Tennessee State Route 99

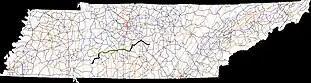
SR 99 highlighted

SR 99 begins as a secondary highway in Wayne County in Waynesboro at an intersection with US 64/SR 15 just east of downtown along a former alignment of US 64. The highway then passes by several homes and businesses before turning north onto Natural Bridge Road, where it leaves Old Hwy. 64 and Waynesboro. SR 99 goes through some rural areas before becoming very curvy as it passes through Ashland and begins paralleling the Buffalo River, shortly before crossing into Lewis County.